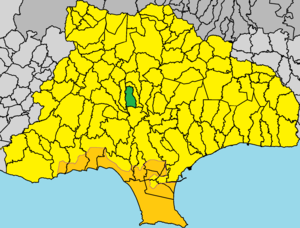
Monágri est un village de Chypre situé dans le district de Limassol.